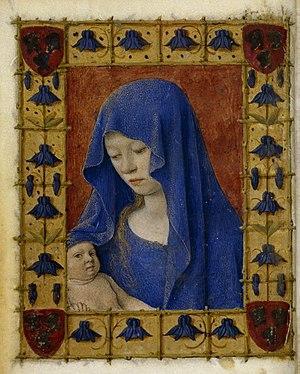
Le Diptyque de Melun est un tableau votif peint vers 1452-1458, par Jean Fouquet, pour le compte d'Étienne Chevalier, trésorier du roi de France Charles VII, autrefois conservé à la collégiale Notre-Dame de Melun et aujourd'hui dispersé.
Ce catalogue répertorie les œuvres attribuées à Jean Fouquet. Seules les Antiquités Judaïques comportent une mention indiquant qu'il est l'auteur des miniatures ; c'est à partir de celles-ci que des rapprochements stylistiques ont été effectués et que l'essentiel du corpus a été reconstitué. Un certain nombre d'attributions demeure cependant contesté. Plusieurs de ses œuvres tardives ont été réattribuées au Maître du Boccace de Munich, peut-être un des fils de Fouquet lui-même.